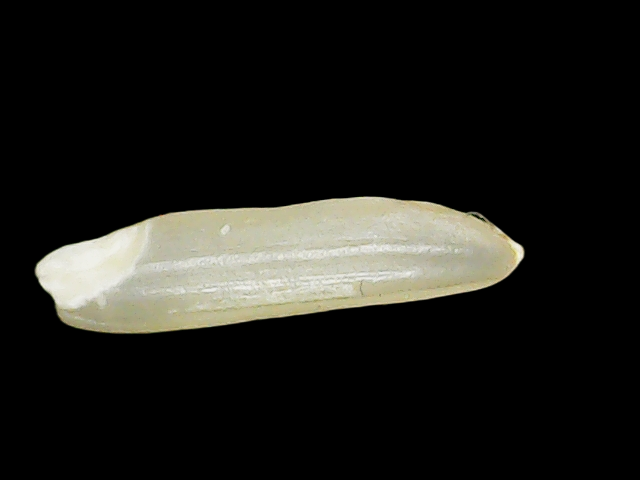
Rice variety: Binadhan25